Shrestha Bangali

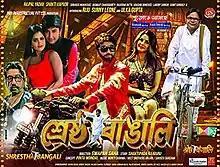
Poster

Shrestha Bangali is a 2017 Indian Bengali language dramedy film based on a novel by Shaktipada Rajguru, directed by Swapan Saha and starring Ulka Gupta, Laboni Sarkar, Rajpal Yadav, Shakti Kapoor and Rajatabha Dutta in important roles.